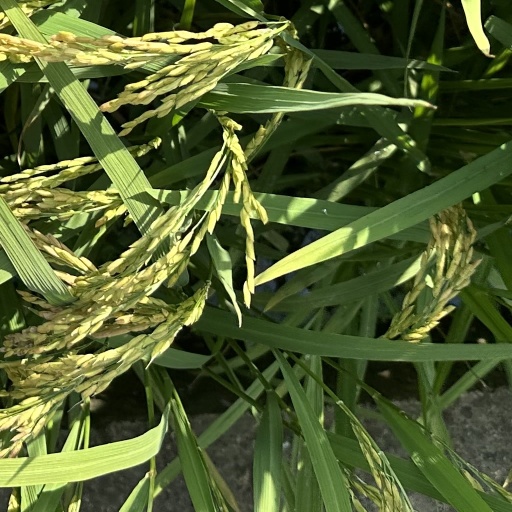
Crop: rice